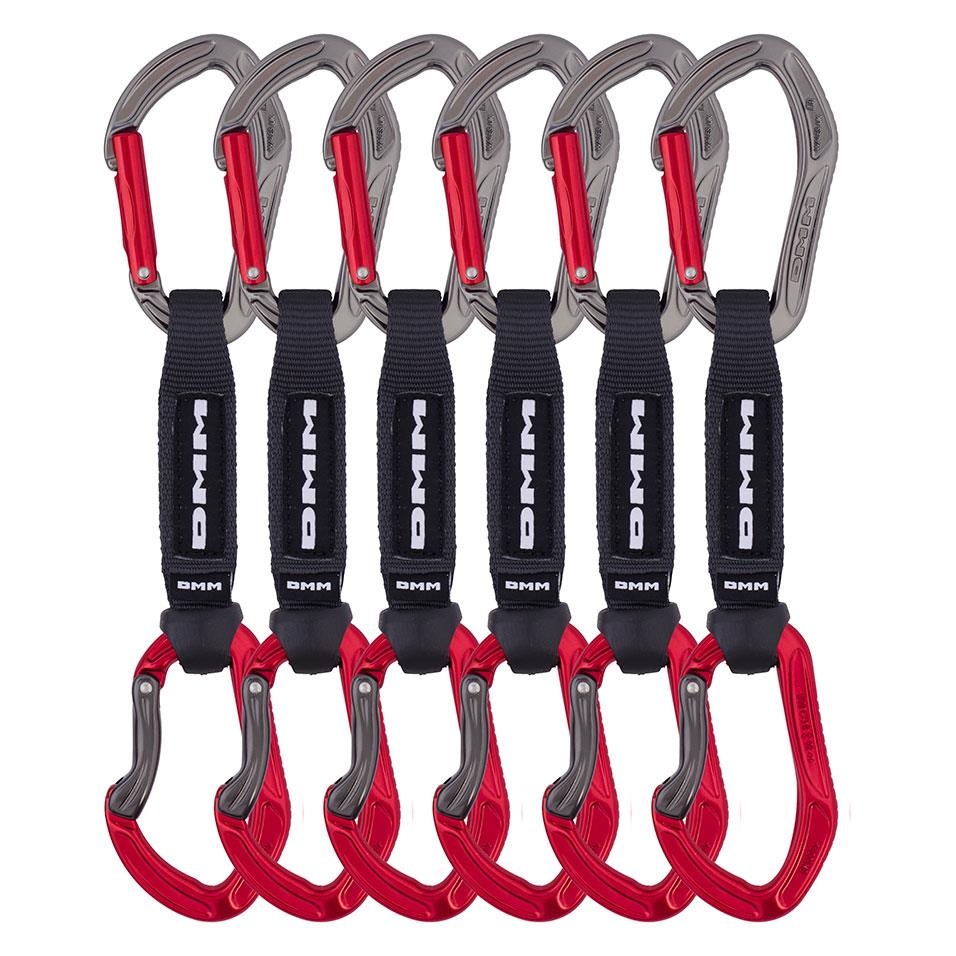
DMM Alpha Sport Quickdraw Red 12cm 6 Pack
The Alpha Sport quickdraw gives confident handling and easy clipping. Alpha carabiners have grippy back bars, deep rope baskets and a shape that sits naturally in the hand for ease of use. Solid gates improves handling and clipping action, and a rubber keeper on the rope end ensures the carabiner loads in its strongest orientation. The Alphas are mounted on a thick nylon sling that makes it easier to haul back to your high point on a route. The quickdraw for sport climbers who prize easy handling and quick clipping.
Brand: Summit Gear
Category: Sporting Goods > Outdoor Recreation > Climbing > Quickdraws